Shuixian Zunwang

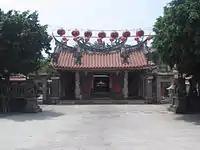
Bengang Shuixian Temple in Chiayi County, Taiwan

The Shuixian Zunwang are worshipped as protectors of ships in transit. A shrine in their honor was included on most Taiwanese vessels during the imperial era; even today, most Taiwanese harbors include temples to them. There are shrines dedicated to the deities in many Mazu temples.